Stockport, South Australia

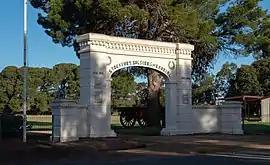
Stockport War Memorial

Stockport is a small town north of Adelaide and south of Tarlee in South Australia. It was laid out on section 1283, Hundred of Light in 1845 by Samuel Stocks junior, naming it for his birthplace, Stockport in Cheshire (now Greater Manchester), England.